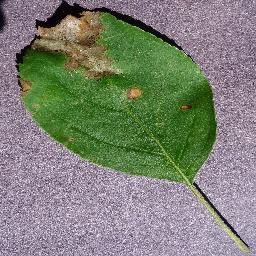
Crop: apple
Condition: black_rot